Sky position (RA, Dec in degrees): 197.953, 10.602
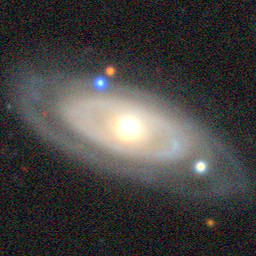
Galaxy morphology: Unbarred Tight Spiral Galaxies